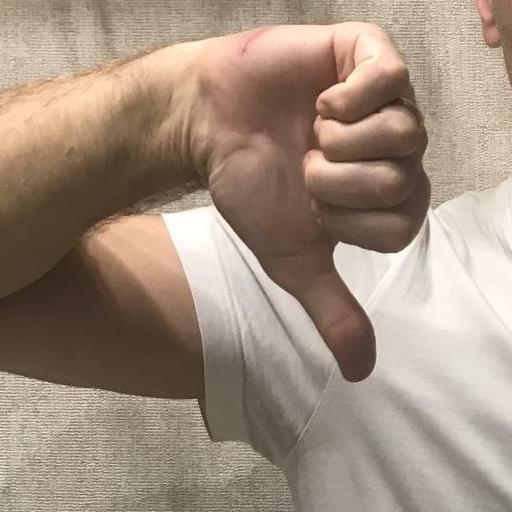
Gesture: dislike